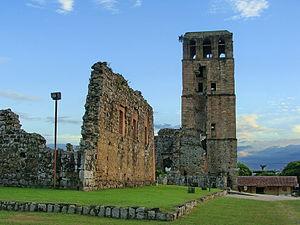
Panamá Viejo est la partie restante de la vieille ville de Panama, la capitale du pays. Située dans les faubourgs de la ville moderne, conjointement avec le district historique de Panama, il forme un site inscrit au patrimoine mondial de l'UNESCO depuis 1997.